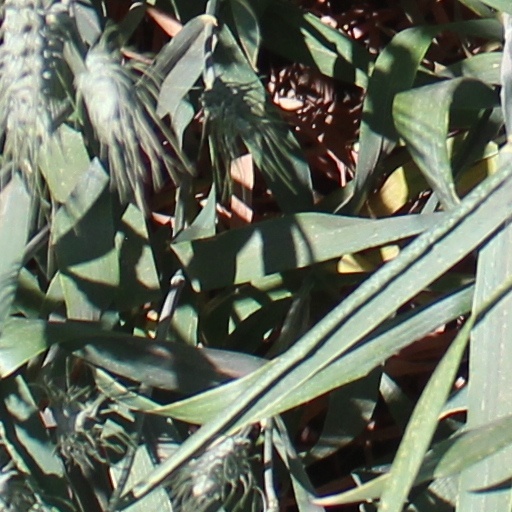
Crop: wheat